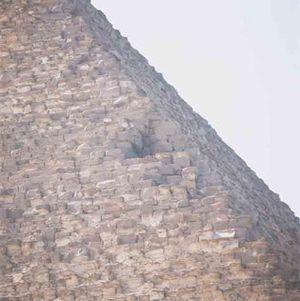
L'encoche sur une des arêtes de la pyramide de Khéops en Egypte
La pyramide de Khéops ou grande pyramide de Gizeh est un monument construit par les Égyptiens de l'Antiquité, formant une pyramide à base carrée. Tombeau présumé du pharaon Khéops, elle fut édifiée il y a plus de 4 500 ans, sous la IVᵉ dynastie, au centre du complexe funéraire de Khéops se situant à Gizeh en Égypte. Elle est la plus grande des pyramides de Gizeh.